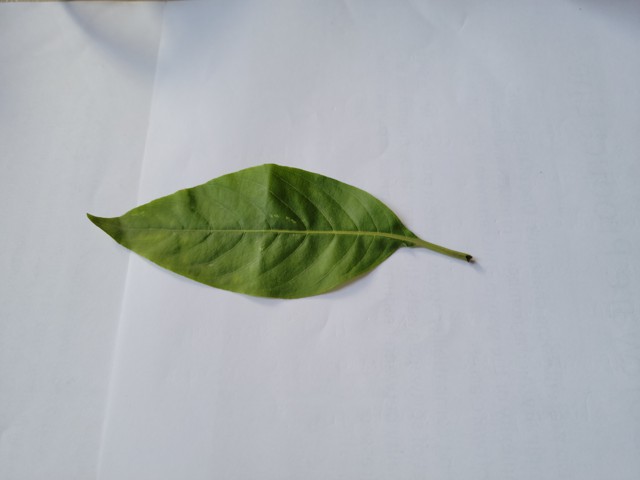
Plant: basok